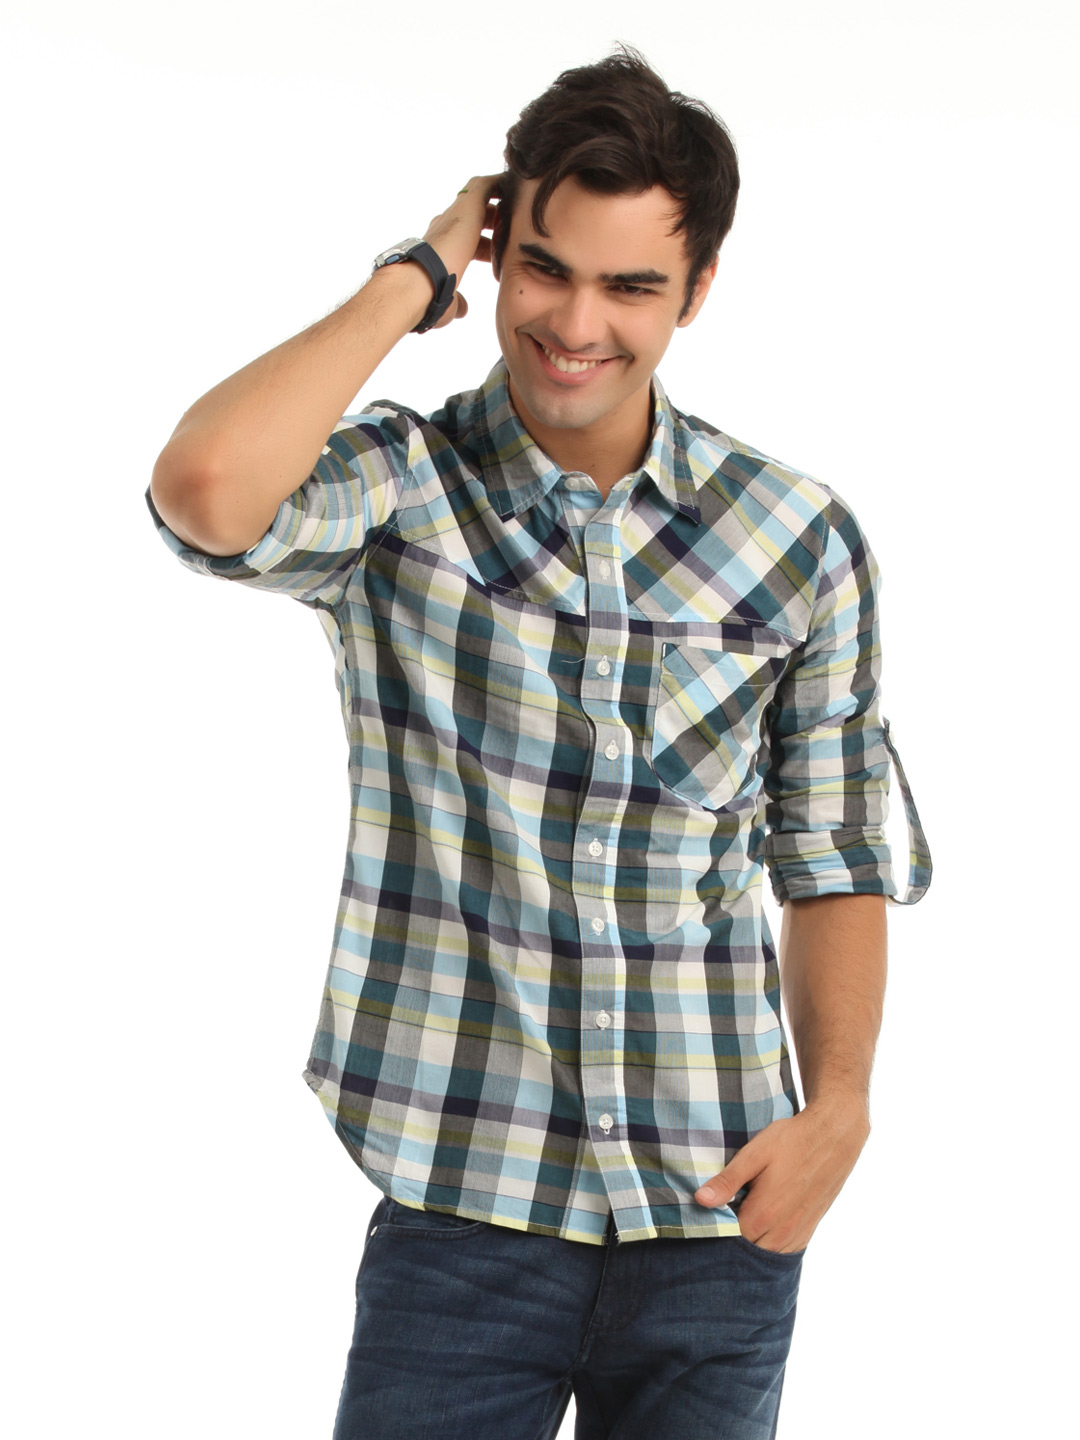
ADIDAS Men Blue & Black Check Shirt
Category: Apparel / Topwear / Shirts
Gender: Men
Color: Blue
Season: Summer 2012
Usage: Casual